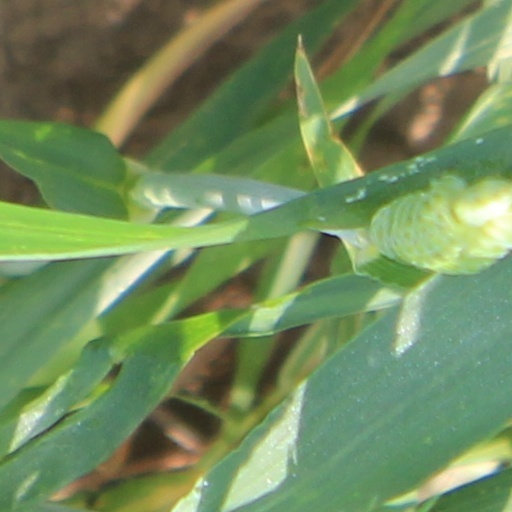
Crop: wheat